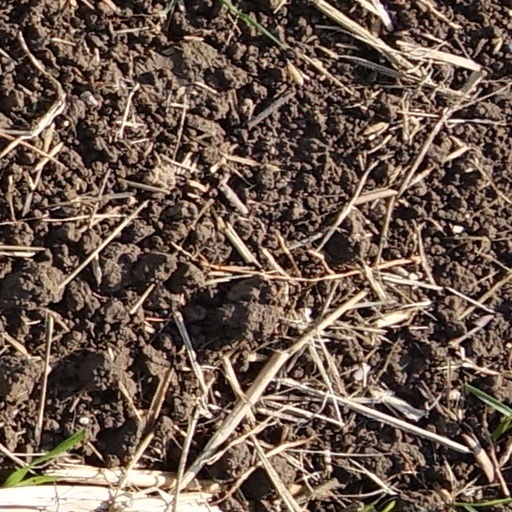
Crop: wheat